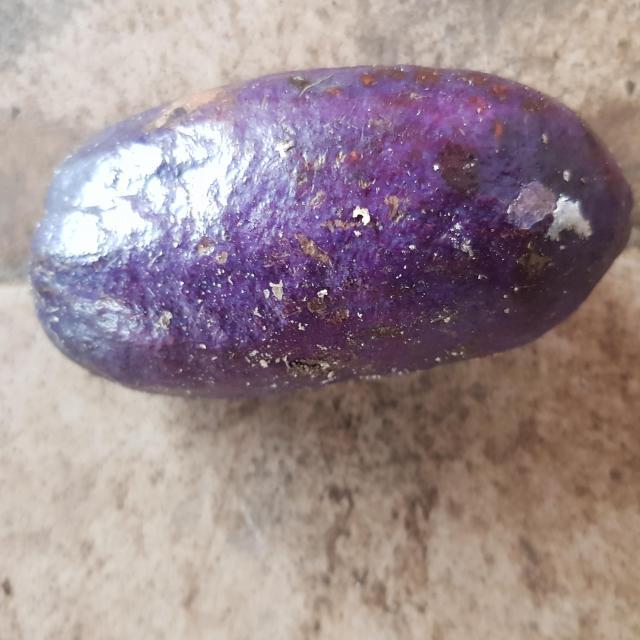
Plum grade: spotted